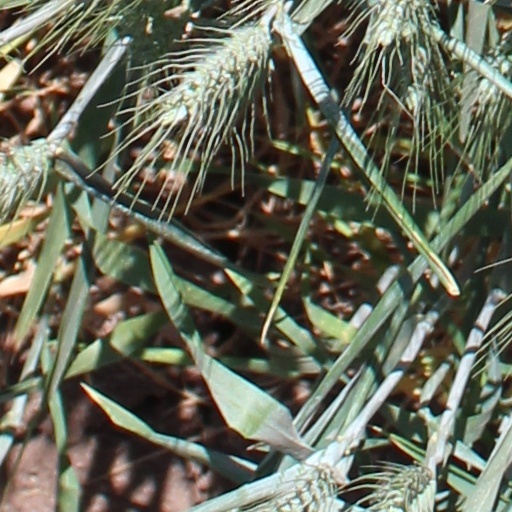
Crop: wheat